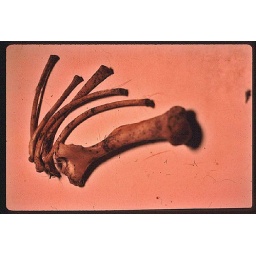
The best he could make out the tiny animal had slept undisturbed in the wall for nearly thirty years.